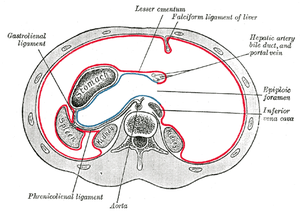
La rate est un organe profond, situé dans l'hypocondre gauche en regard de la 10ᵉ côte, accolé à la face latérale de l'estomac, la grande courbure. Elle est donc en position thoraco-abdominale. Elle joue un rôle dans l'immunité et dans le renouvellement des cellules sanguines.